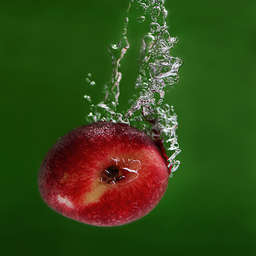
Label: Apple